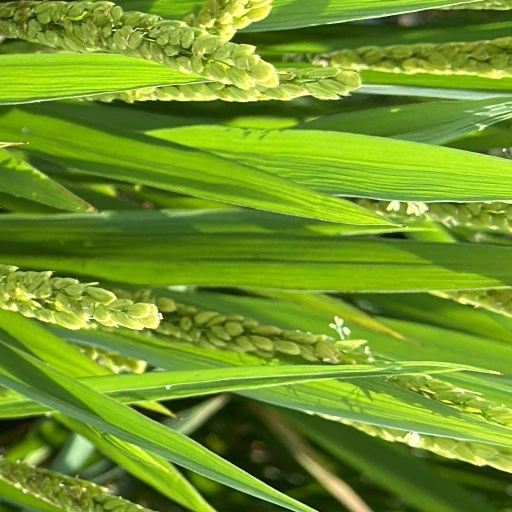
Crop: rice